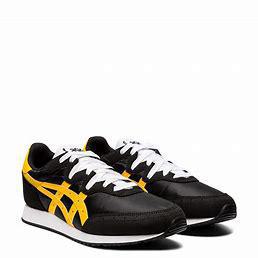
Brand: Asics
Model: Tarther OG